Engine House No. 13 (Tacoma, Washington)

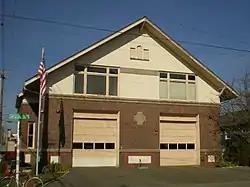

The Engine House No. 13 in Tacoma, Washington, at 3825 N. Twenty-fifth St., is a fire station, which was built in 1911. It was listed on the National Register of Historic Places in 1986.